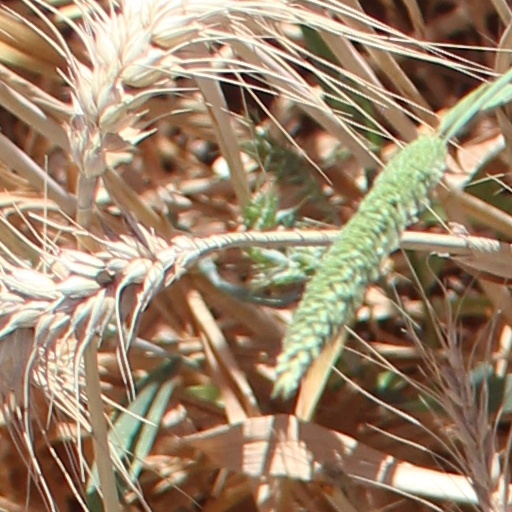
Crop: wheat